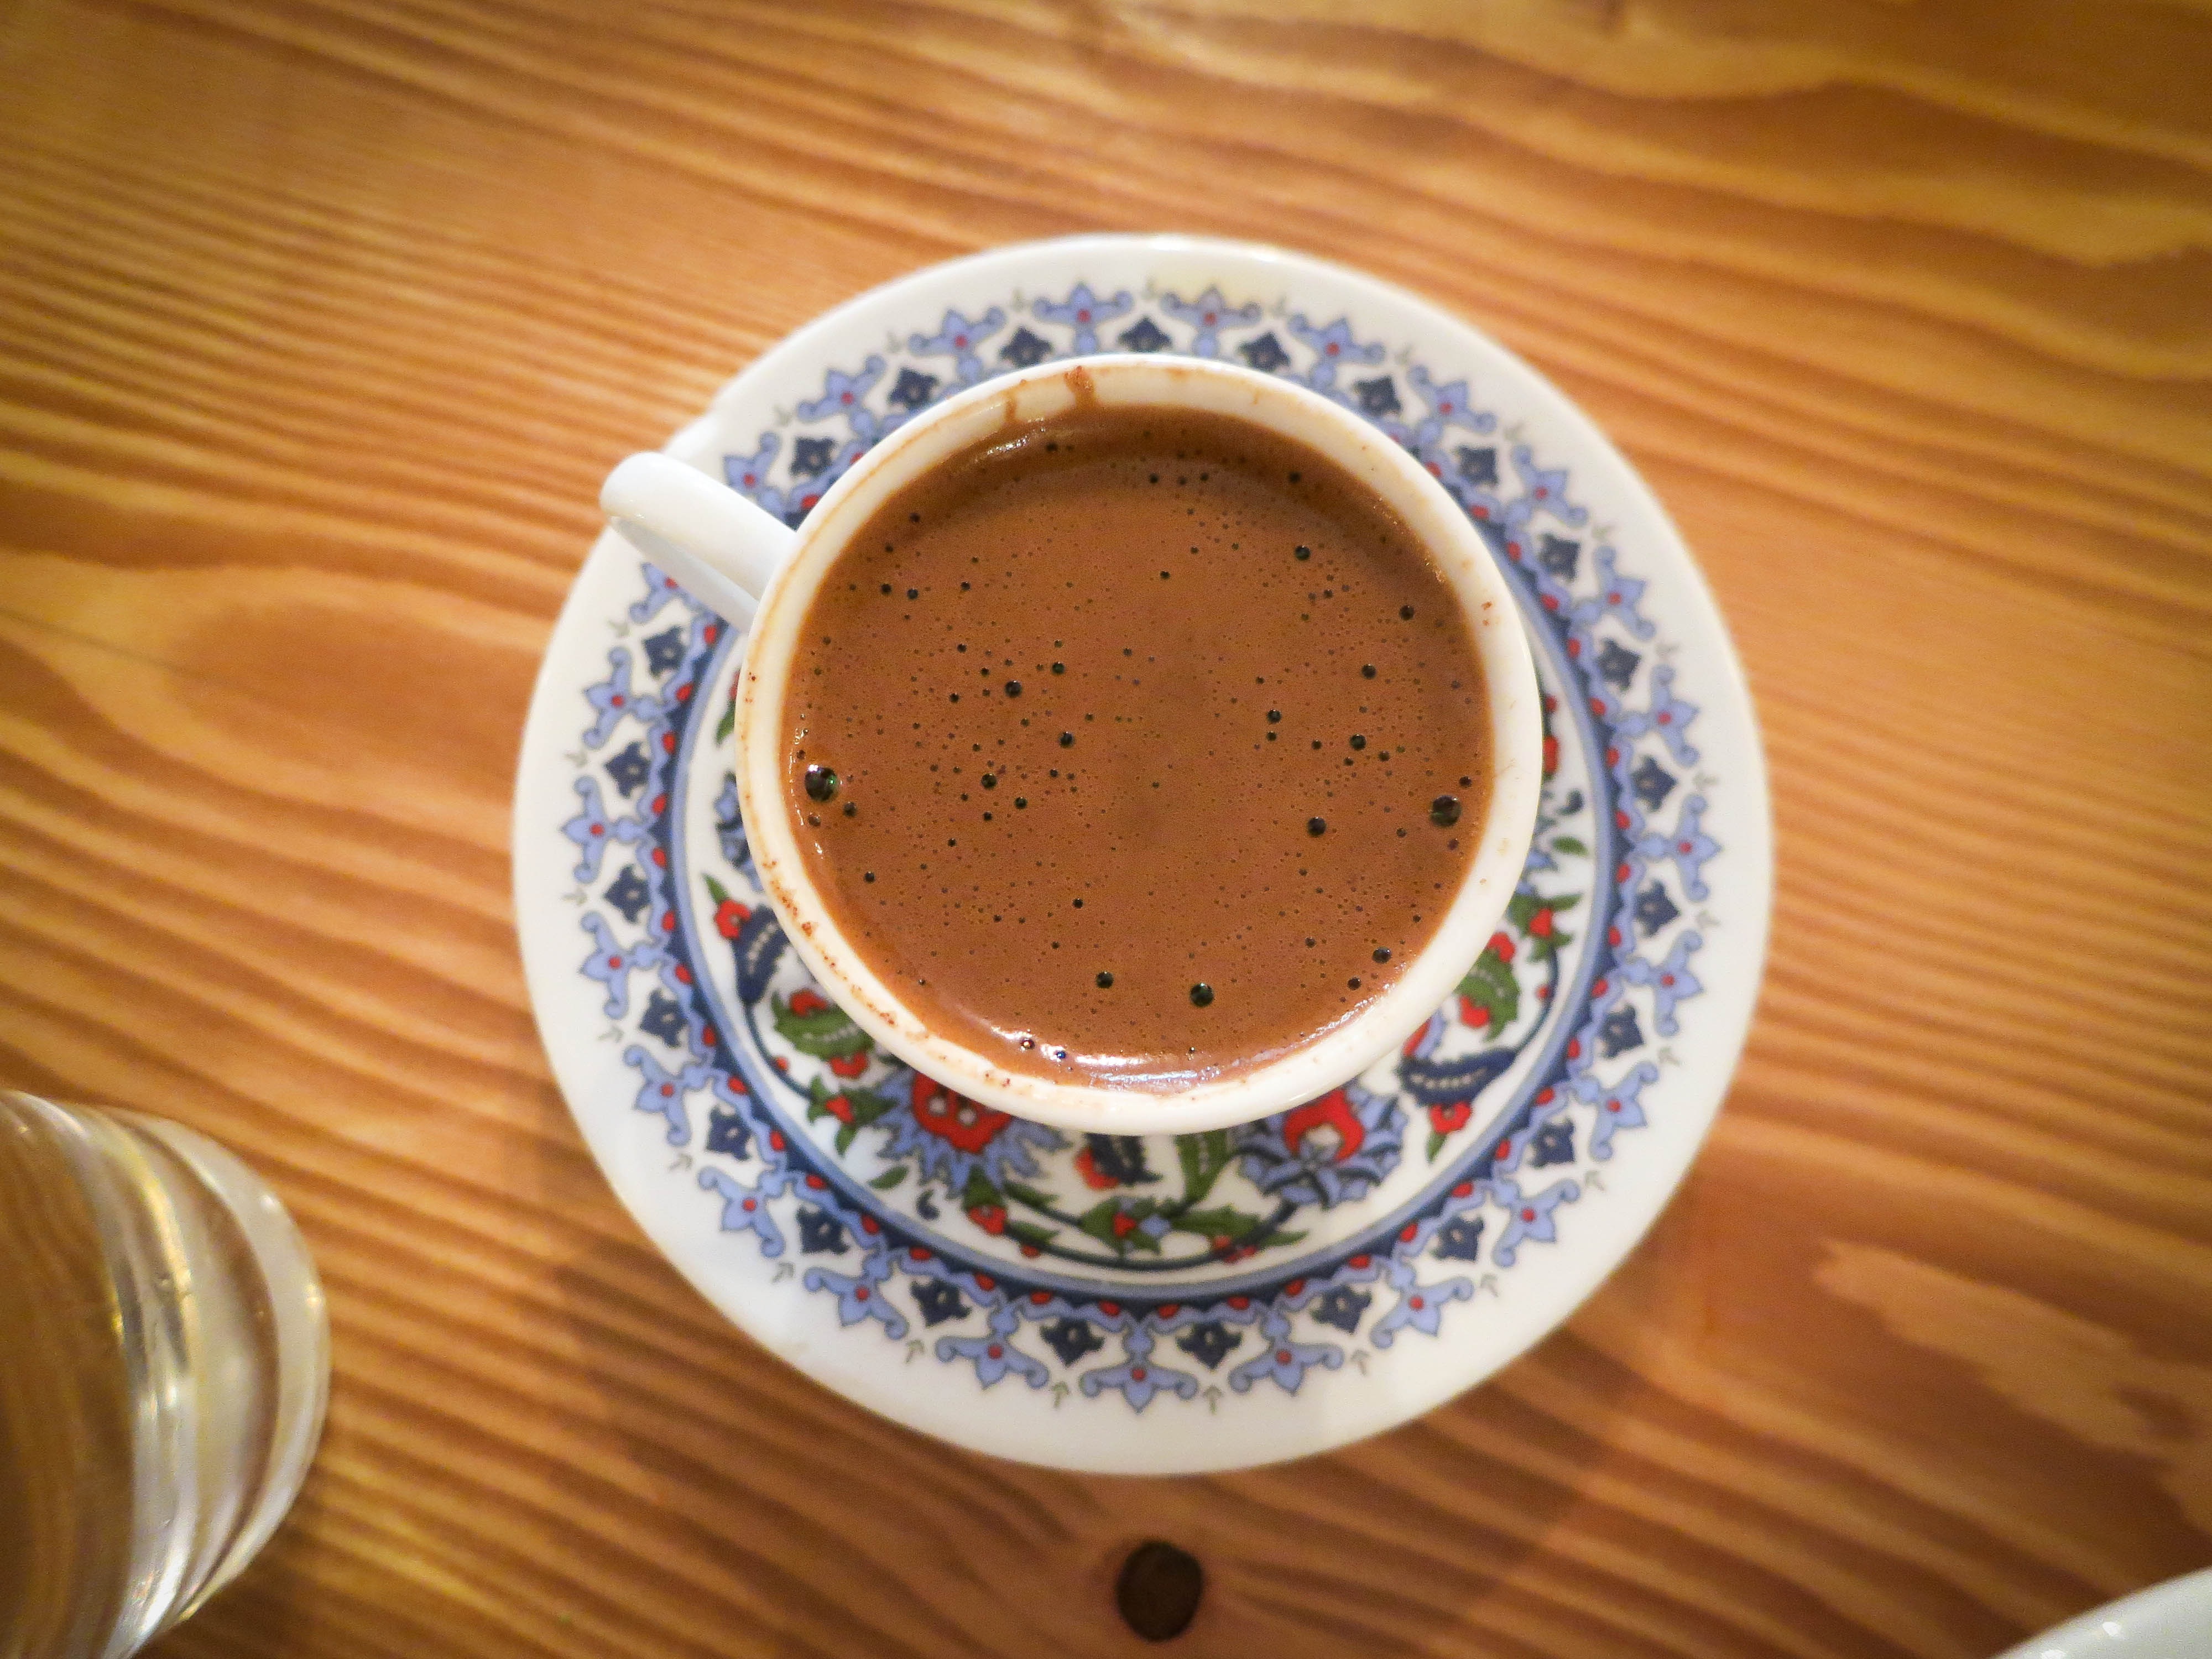
table, cafe, coffee, vintage, morning, cup, dish, food, brown, beverage, drink, mug, coffee cup, caffeine, hot, wooden, porcelain, crema, turkish, turkish coffee